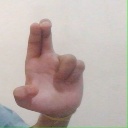
अक्षर: आ